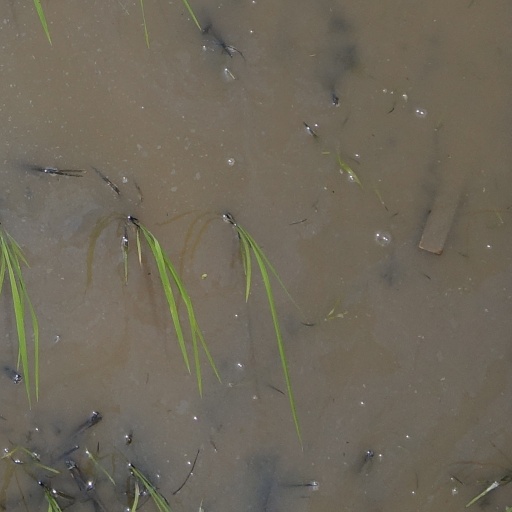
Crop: rice